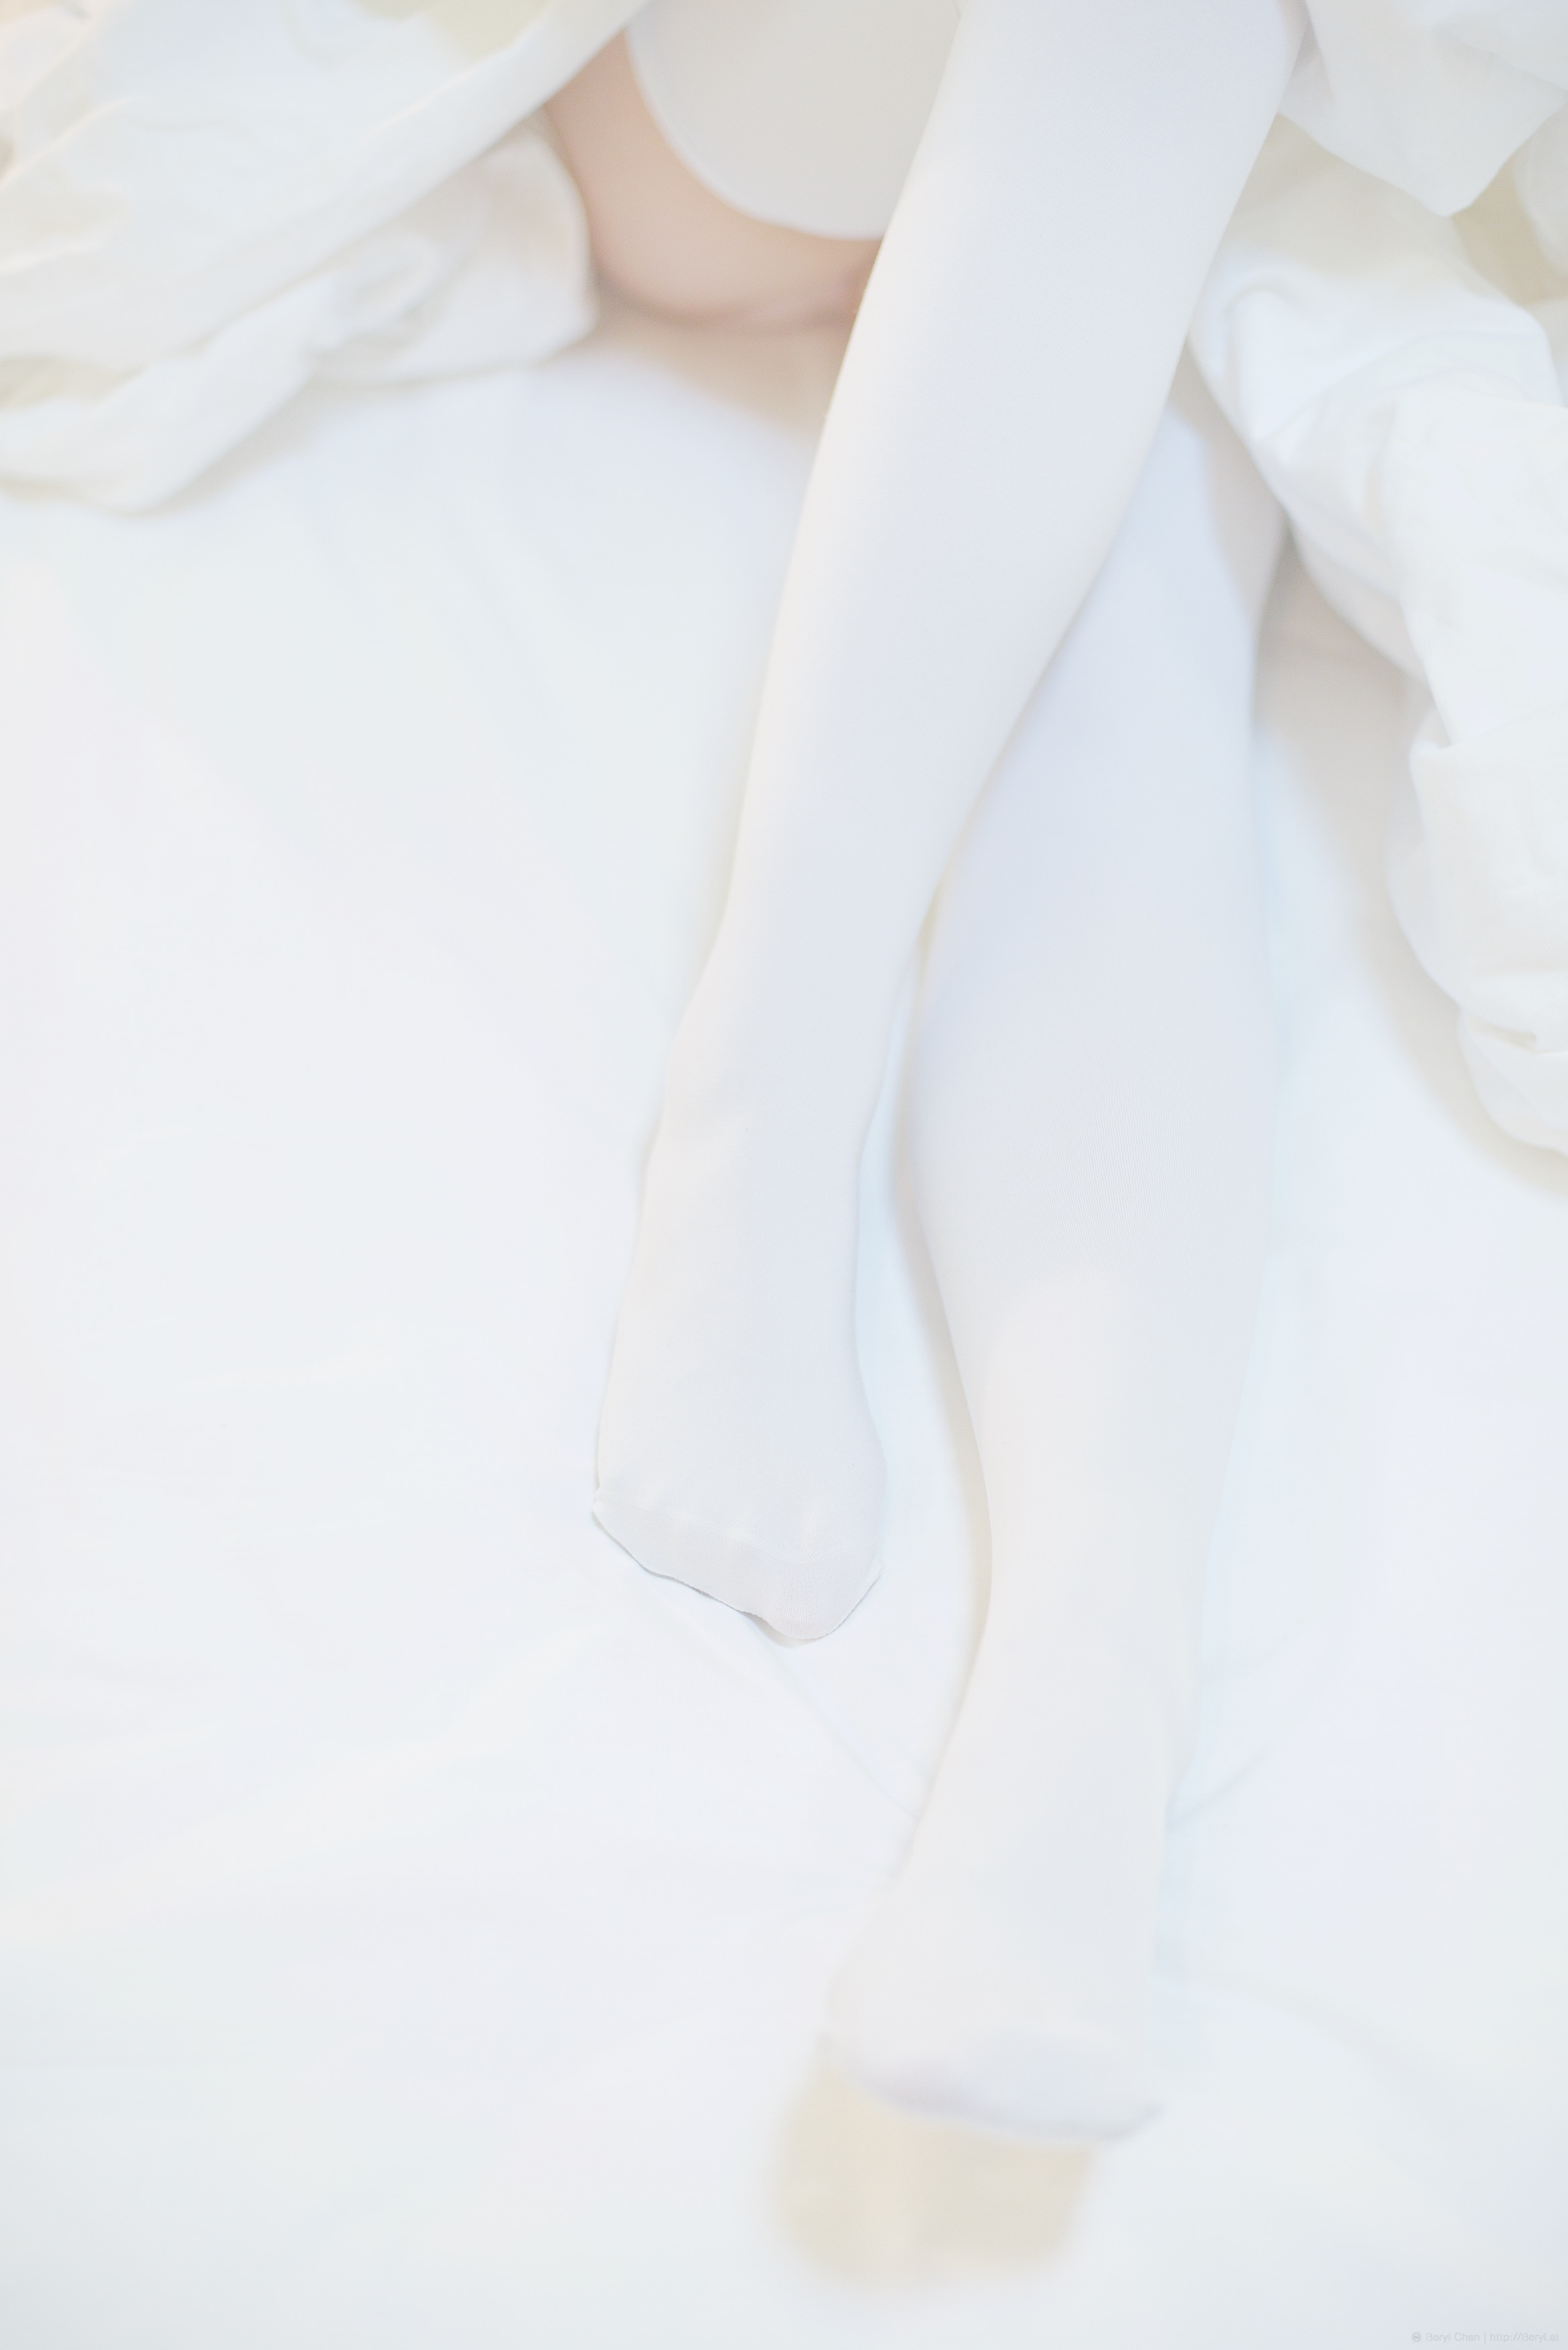
light, girl, white, feet, cute, leg, dslr, pattern, portrait, foot, sole, nikon, clothing, closeup, outerwear, shirt, button, collar, tuxedo, textile, 50mm, dress, neck, legs, bright, soles, faceless, zettairyouiki, socks, overkneesocks, tights, kneehighsocks, nikond800e, whilesocks, kneesocks, manuallensnocpu, blouse, sleeve, formal wear, fashion accessory